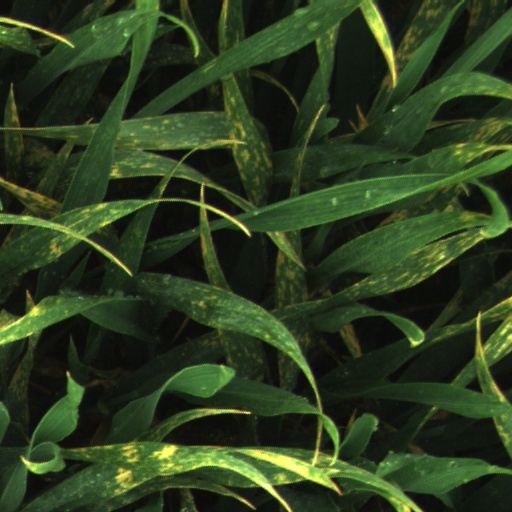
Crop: wheat